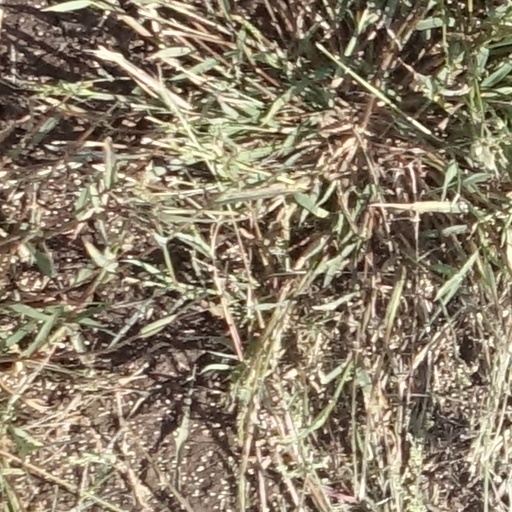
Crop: sorghum